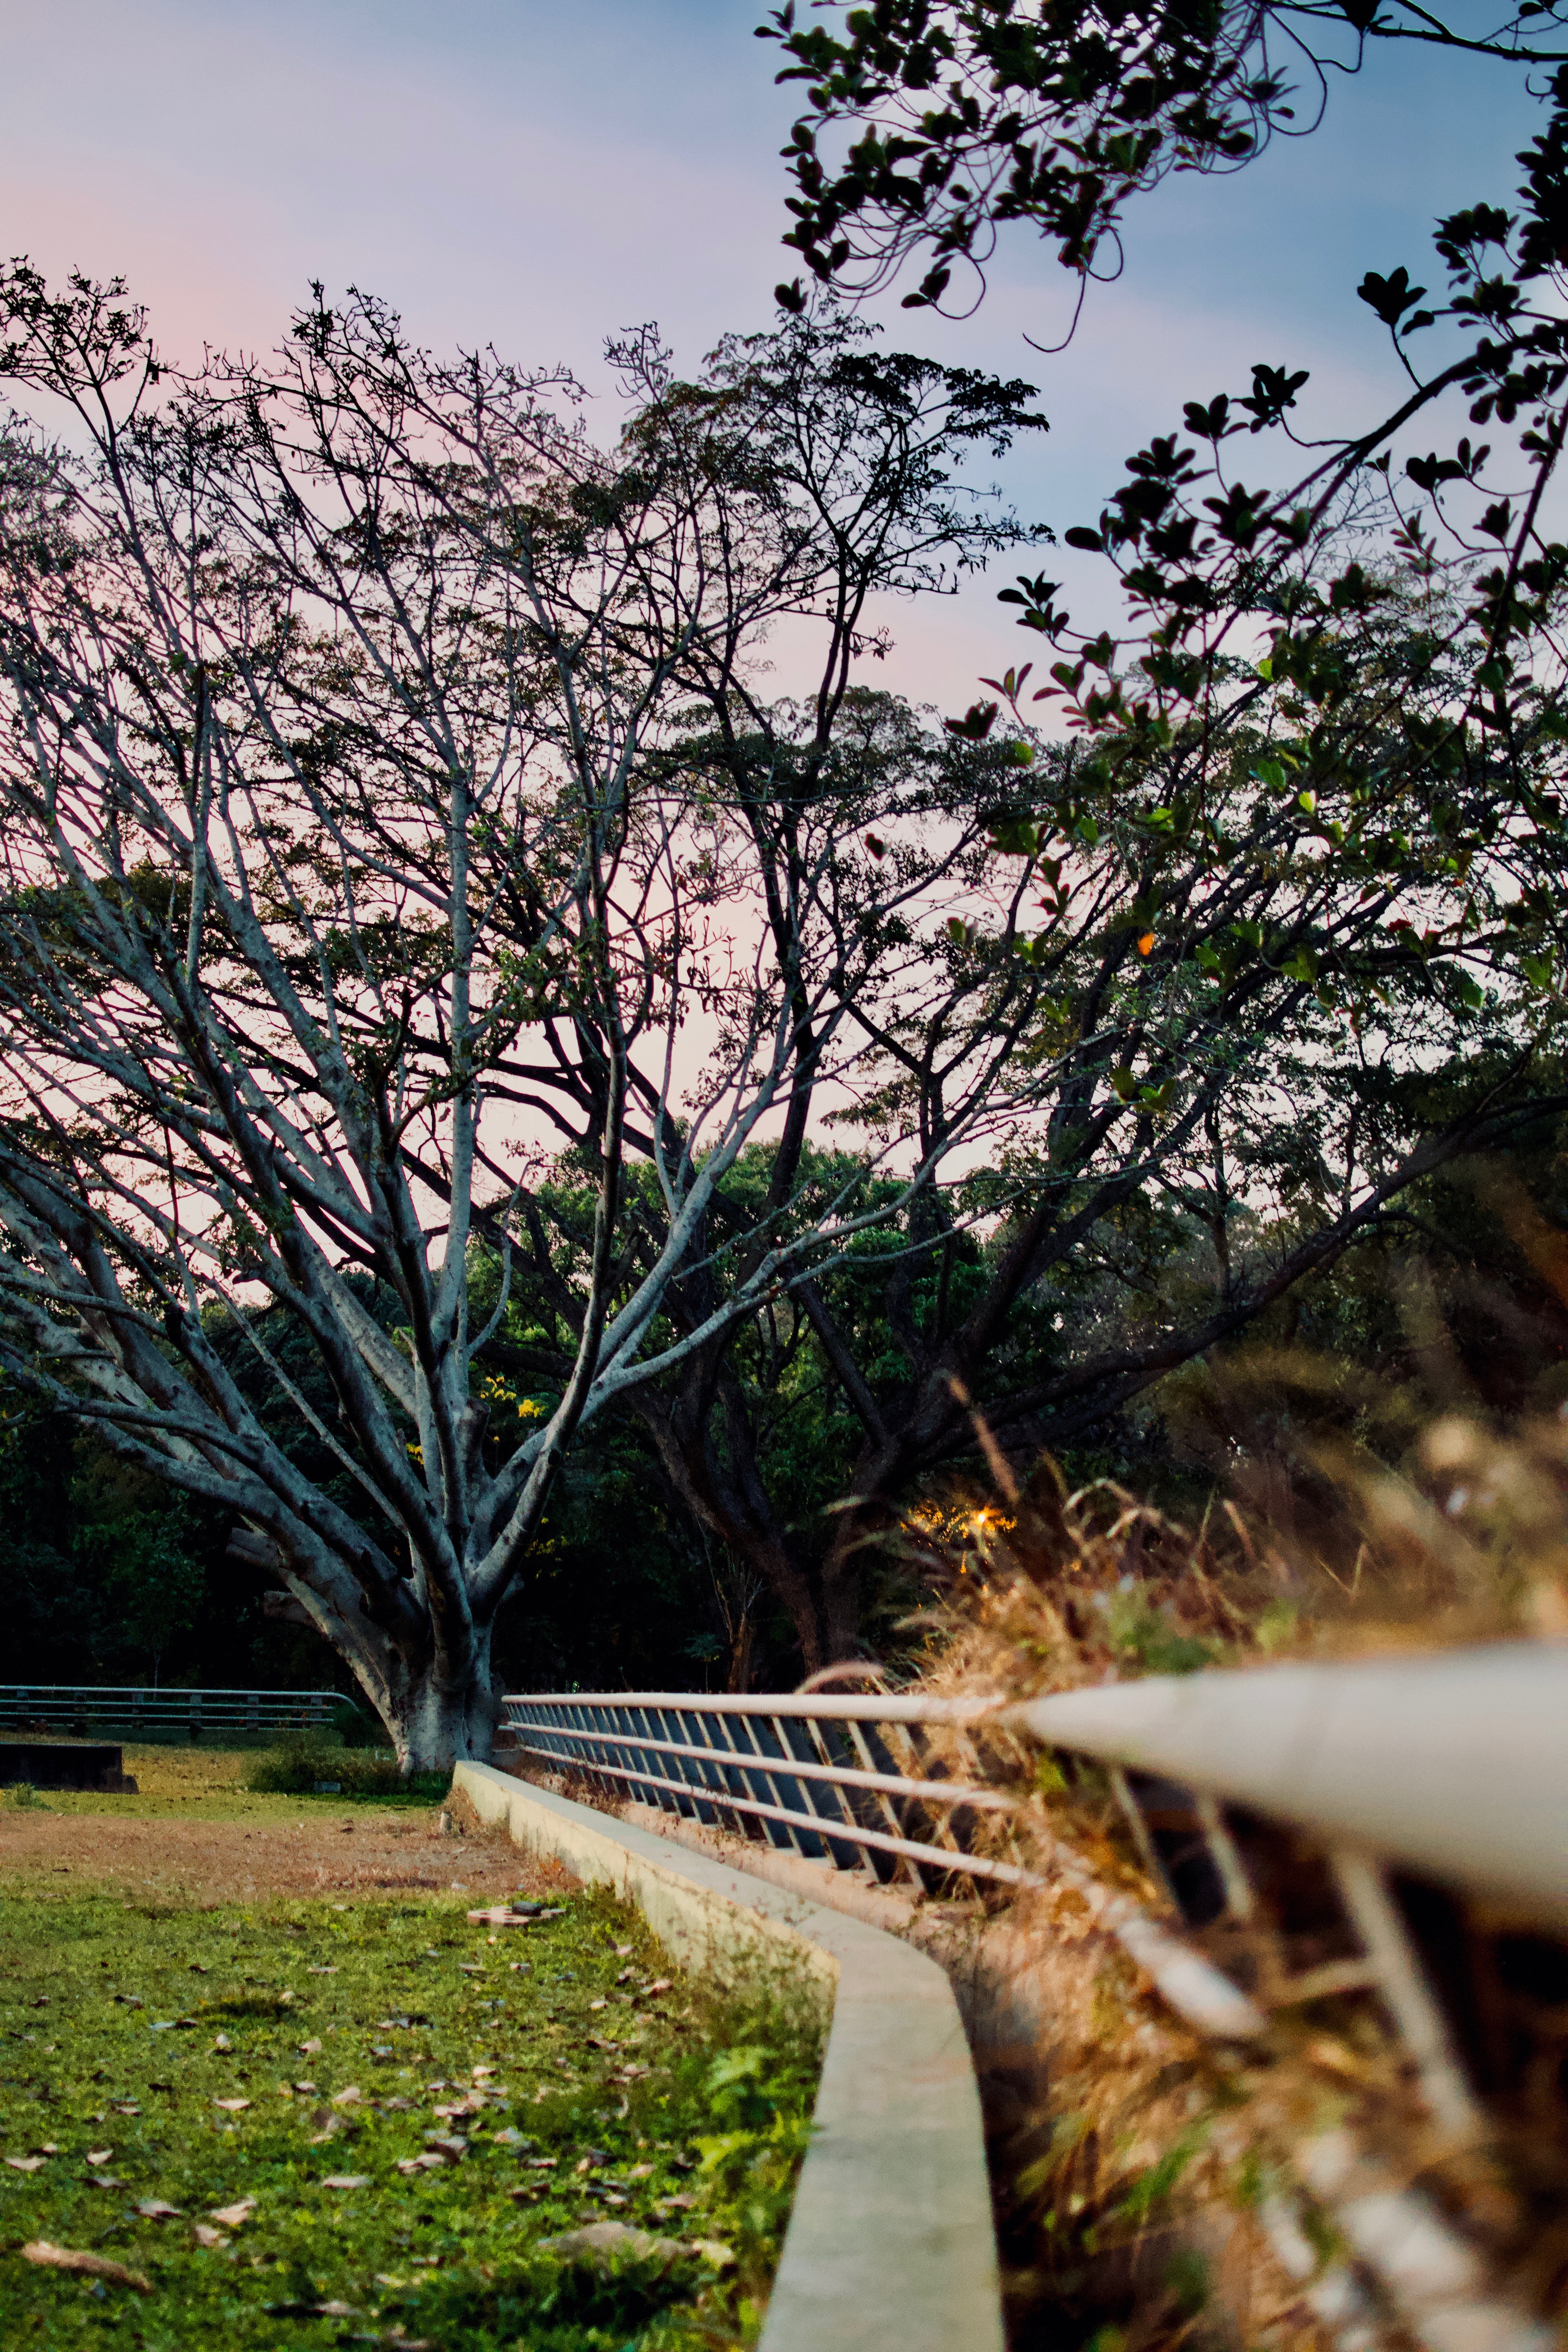
tree, nature, vegetation, sky, branch, natural landscape, spring, plant, grass, botany, woody plant, leaf, grass family, architecture, flower, landscape, twig, walkway, cherry blossom, blossom, forest, leisure, park, bridge, house, plant stem, road